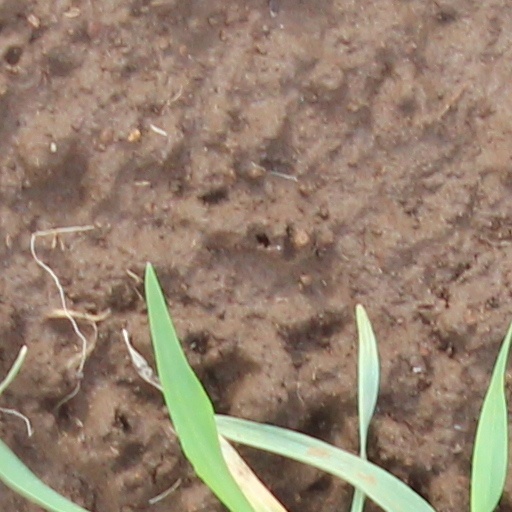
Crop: wheat